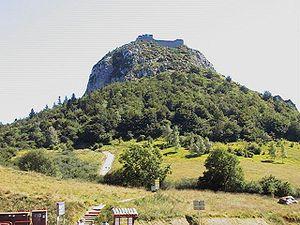
Château de Monségur - vue à partir du bas d'une montagne